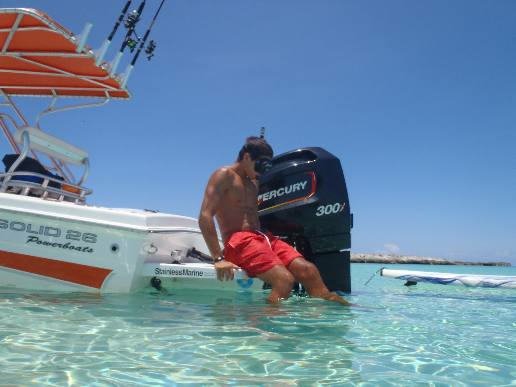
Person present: Yes